Muscatine, Iowa

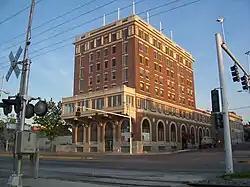
The former Hotel Muscatine

In 1884, J. F. Boepple, a German immigrant, founded a pearl button company. He produced buttons that looked like pearls by machine-punching them from freshwater mussel shells harvested from the Mississippi River. Muscatine's slogan, "Pearl of the Mississippi," refers to the days when pearl button manufacturing by the McKee Button Company was a significant economic contributor. In 1915, Weber & Sons Button Co., Inc. was the world's largest producer of fancy freshwater pearl buttons. From that time forward, Muscatine was known as "The Pearl Button Capital of the World". Weber is still manufacturing today and celebrated its 100-year anniversary in 2004.